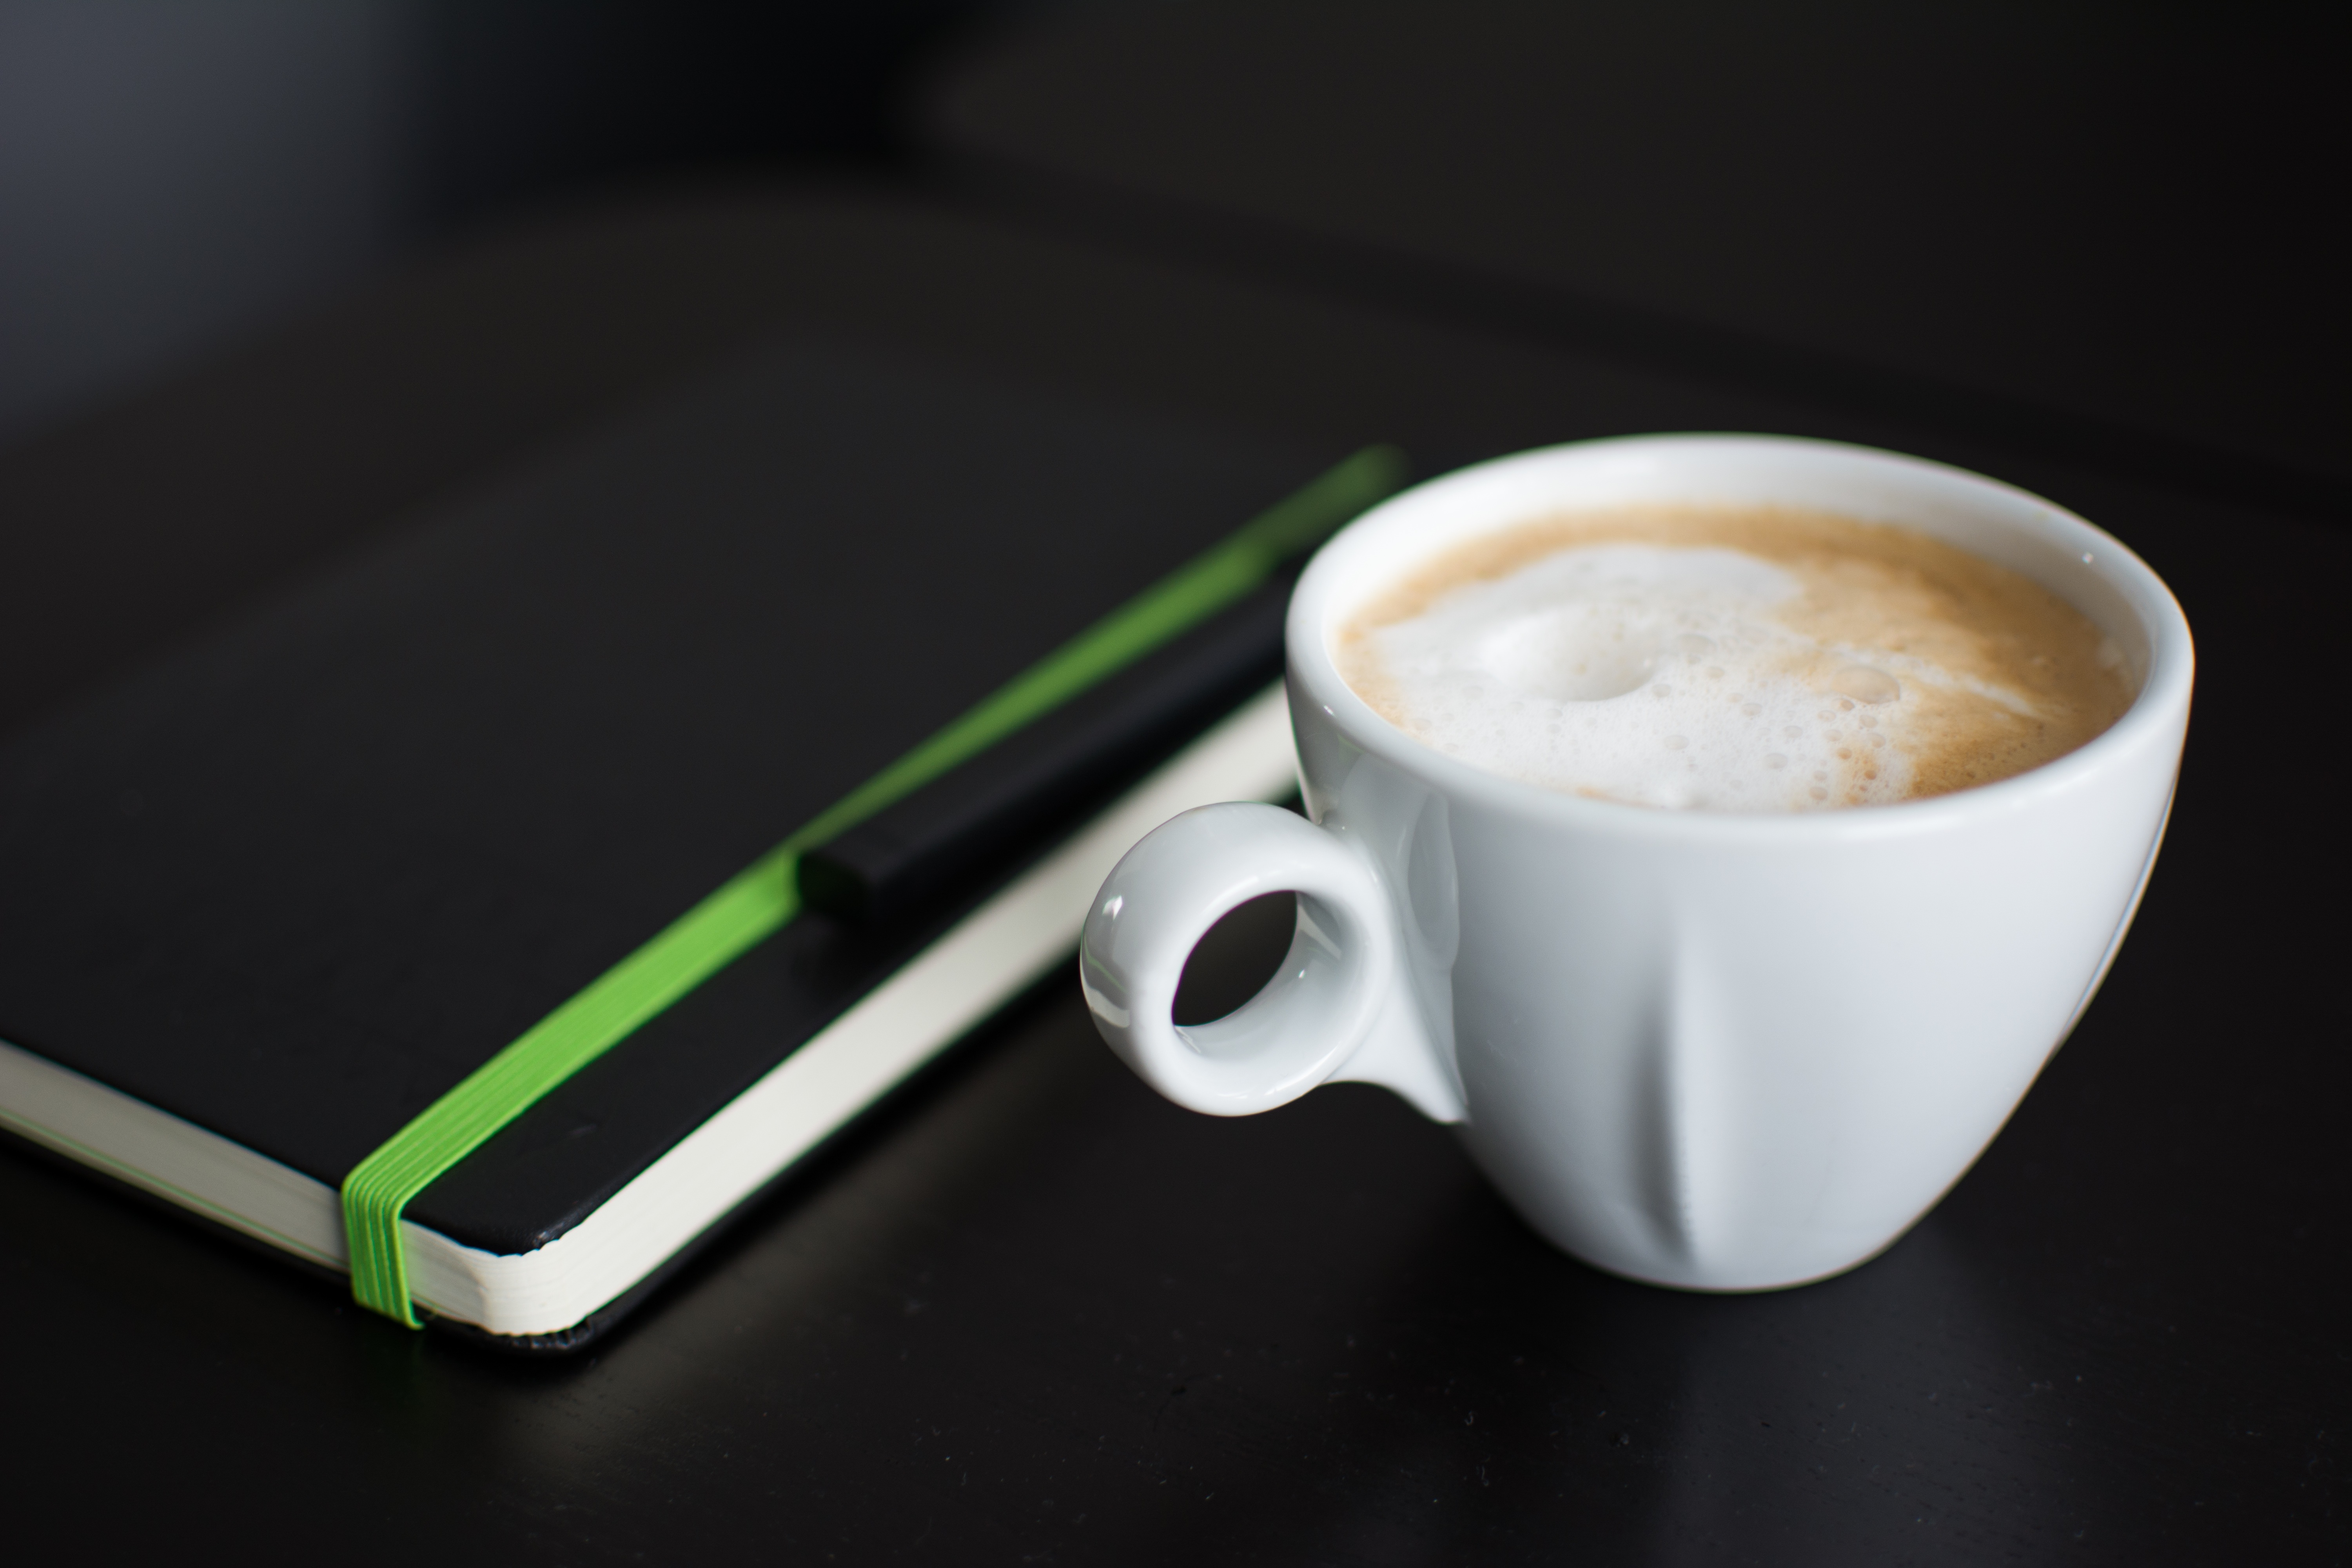
coffee, cup, drink, espresso, coffee cup, caffeine